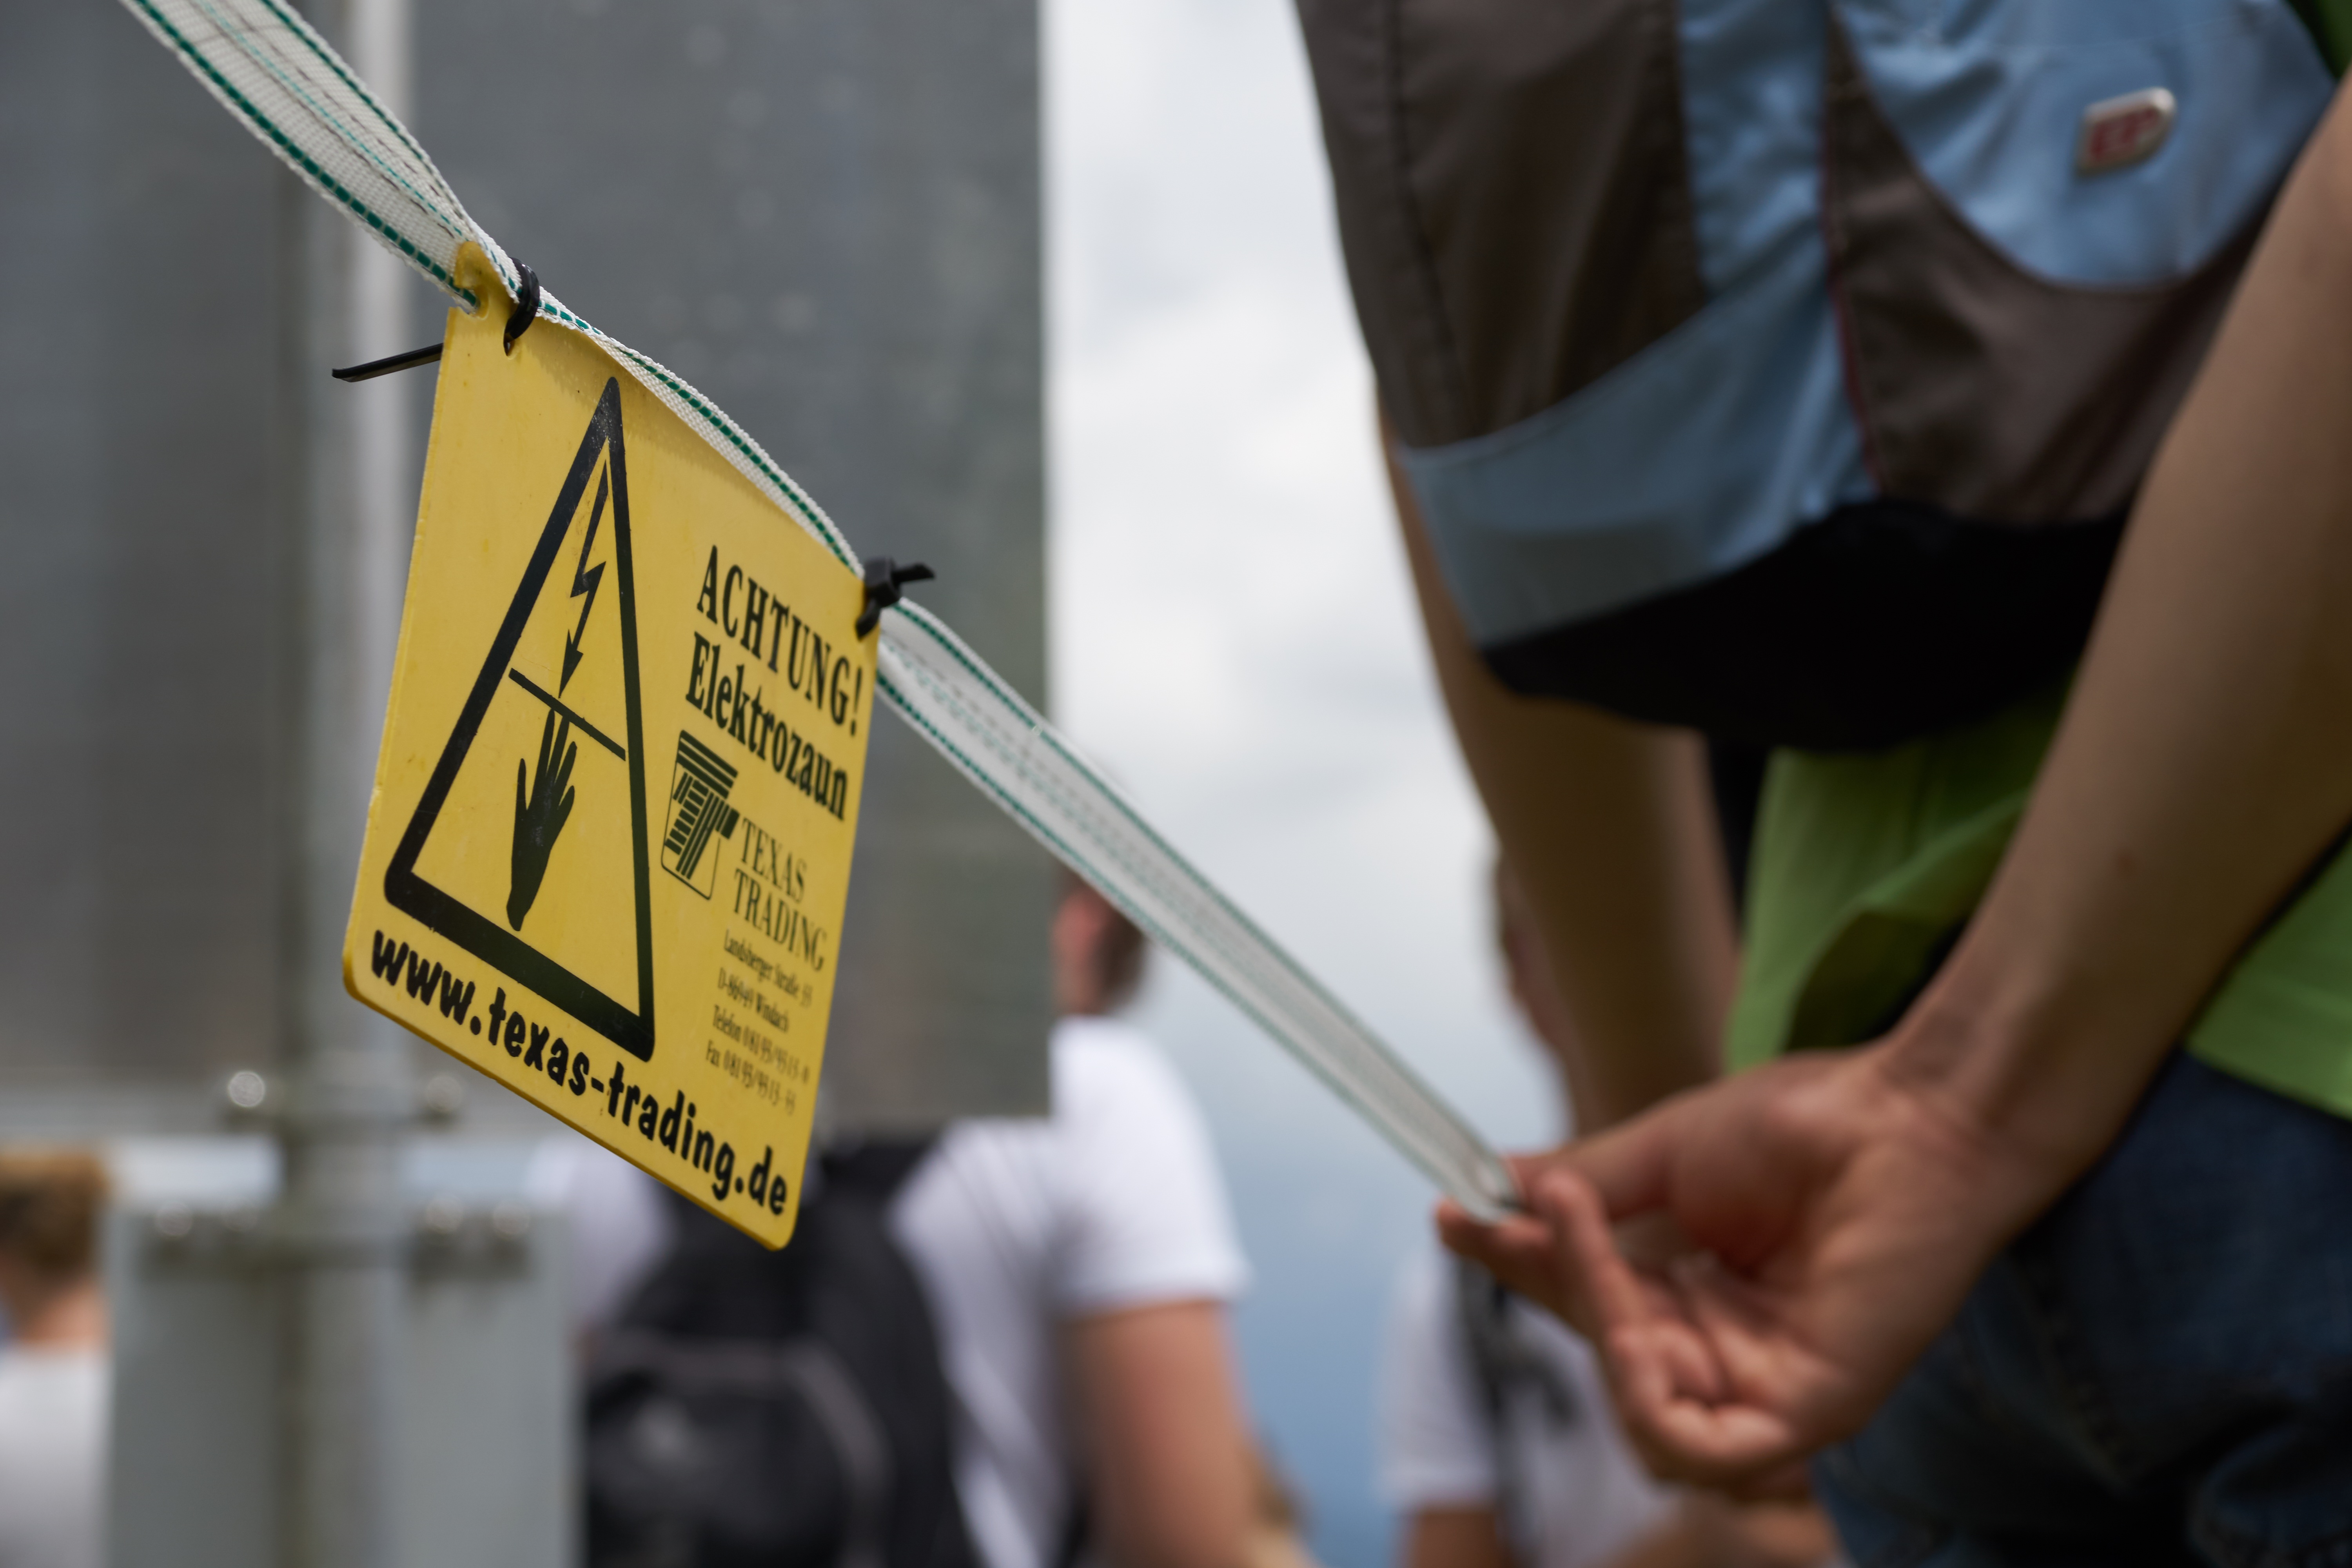
fence, advertising, vehicle, pasture, electricity, yellow, high voltage, current, warning, risk, voltage, cow pasture, levity